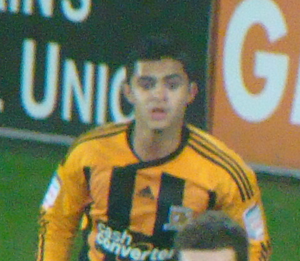
Cameron Stewart, né le 8 avril 1991 à Manchester, est un footballeur anglais qui évolue au poste de milieu de terrain.